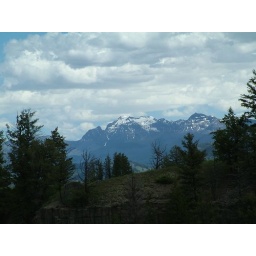
snow capped mountain under the clouds